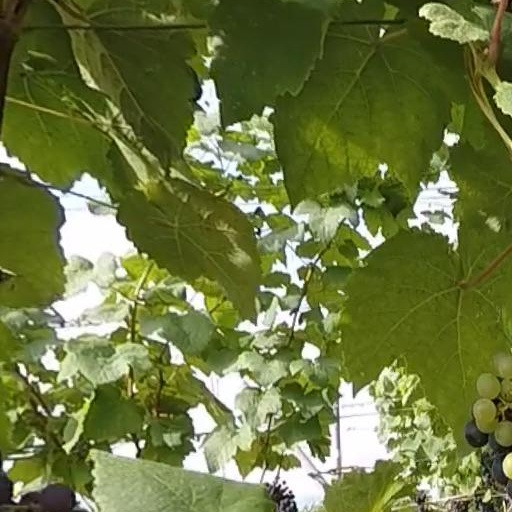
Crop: grape